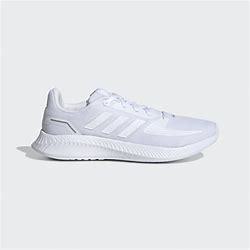
Brand: Adidas
Model: Runfalcon 2